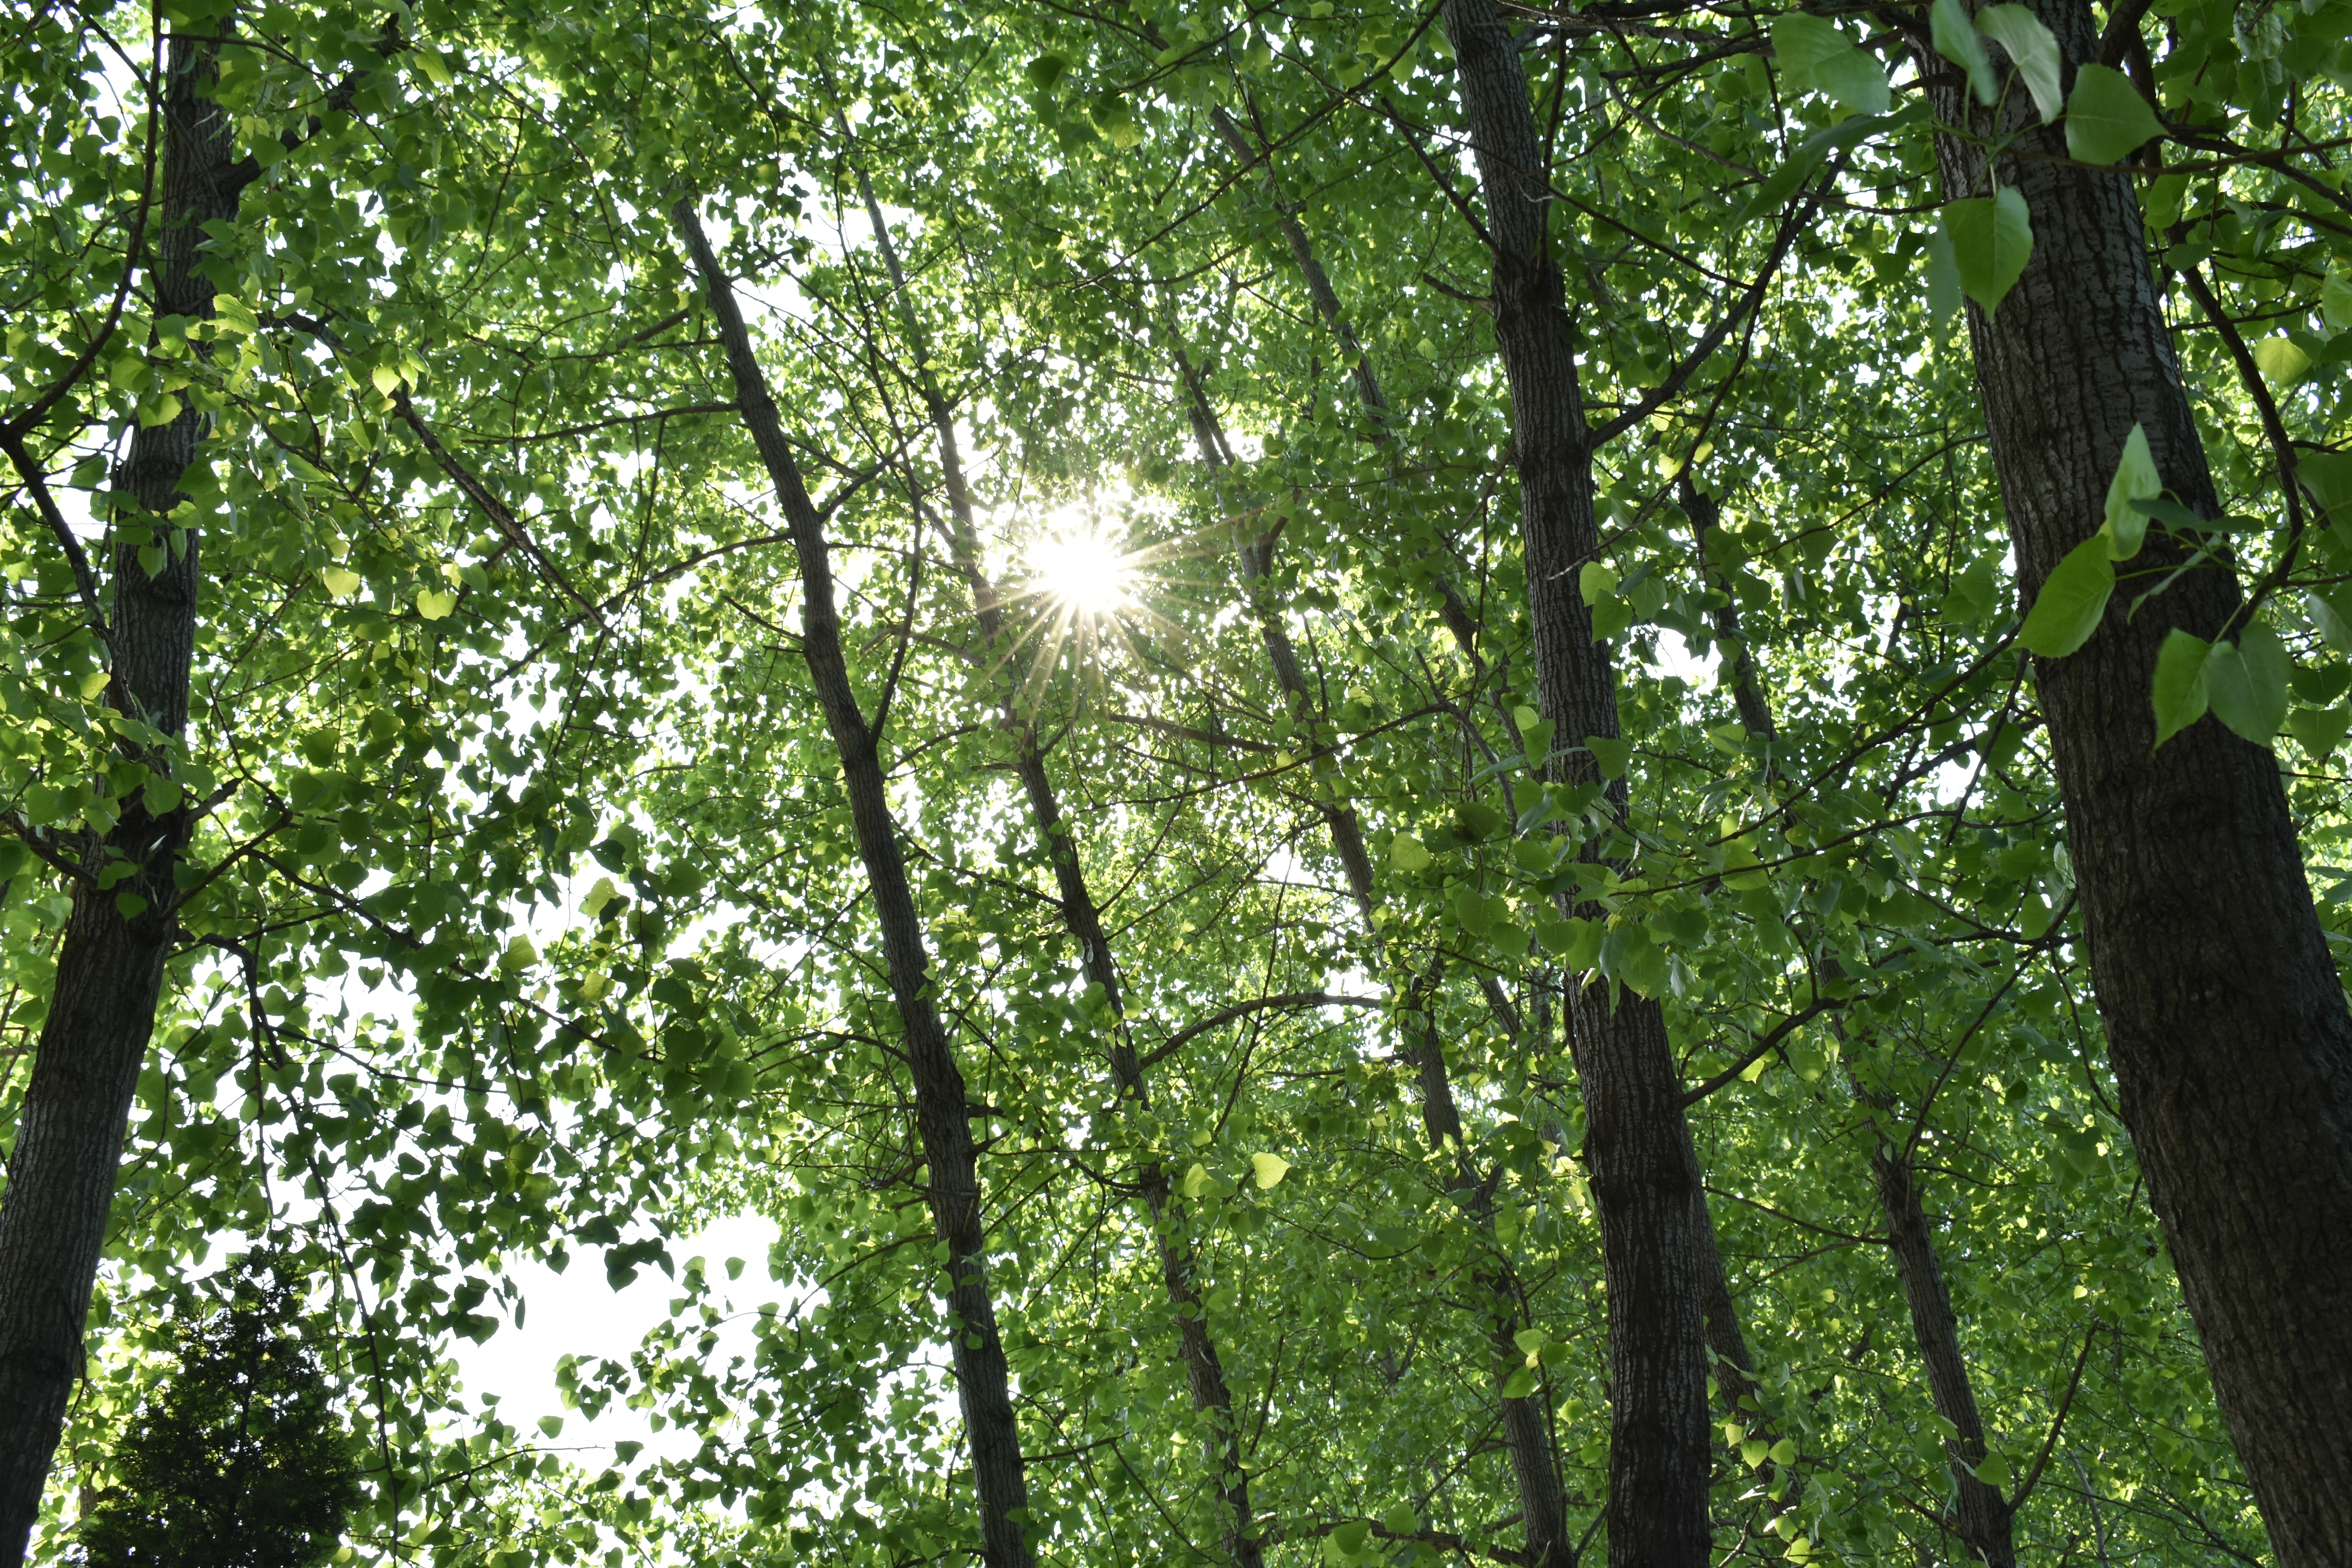
tree, forest, branch, plant, sunlight, leaf, shade, green, jungle, botany, vegetation, rainforest, deciduous, grove, woodland, habitat, greenwood, ecosystem, the scenery, the leaves, biome, old growth forest, natural environment, woody plant, temperate broadleaf and mixed forest, temperate coniferous forest, riparian forest